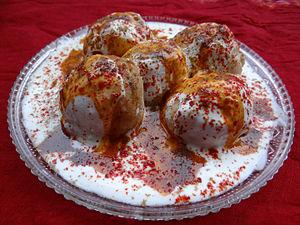
Dahi vada est un en-cas très prisé en Inde. Il est préparé à partir de vada marinés dans un épais dahi.